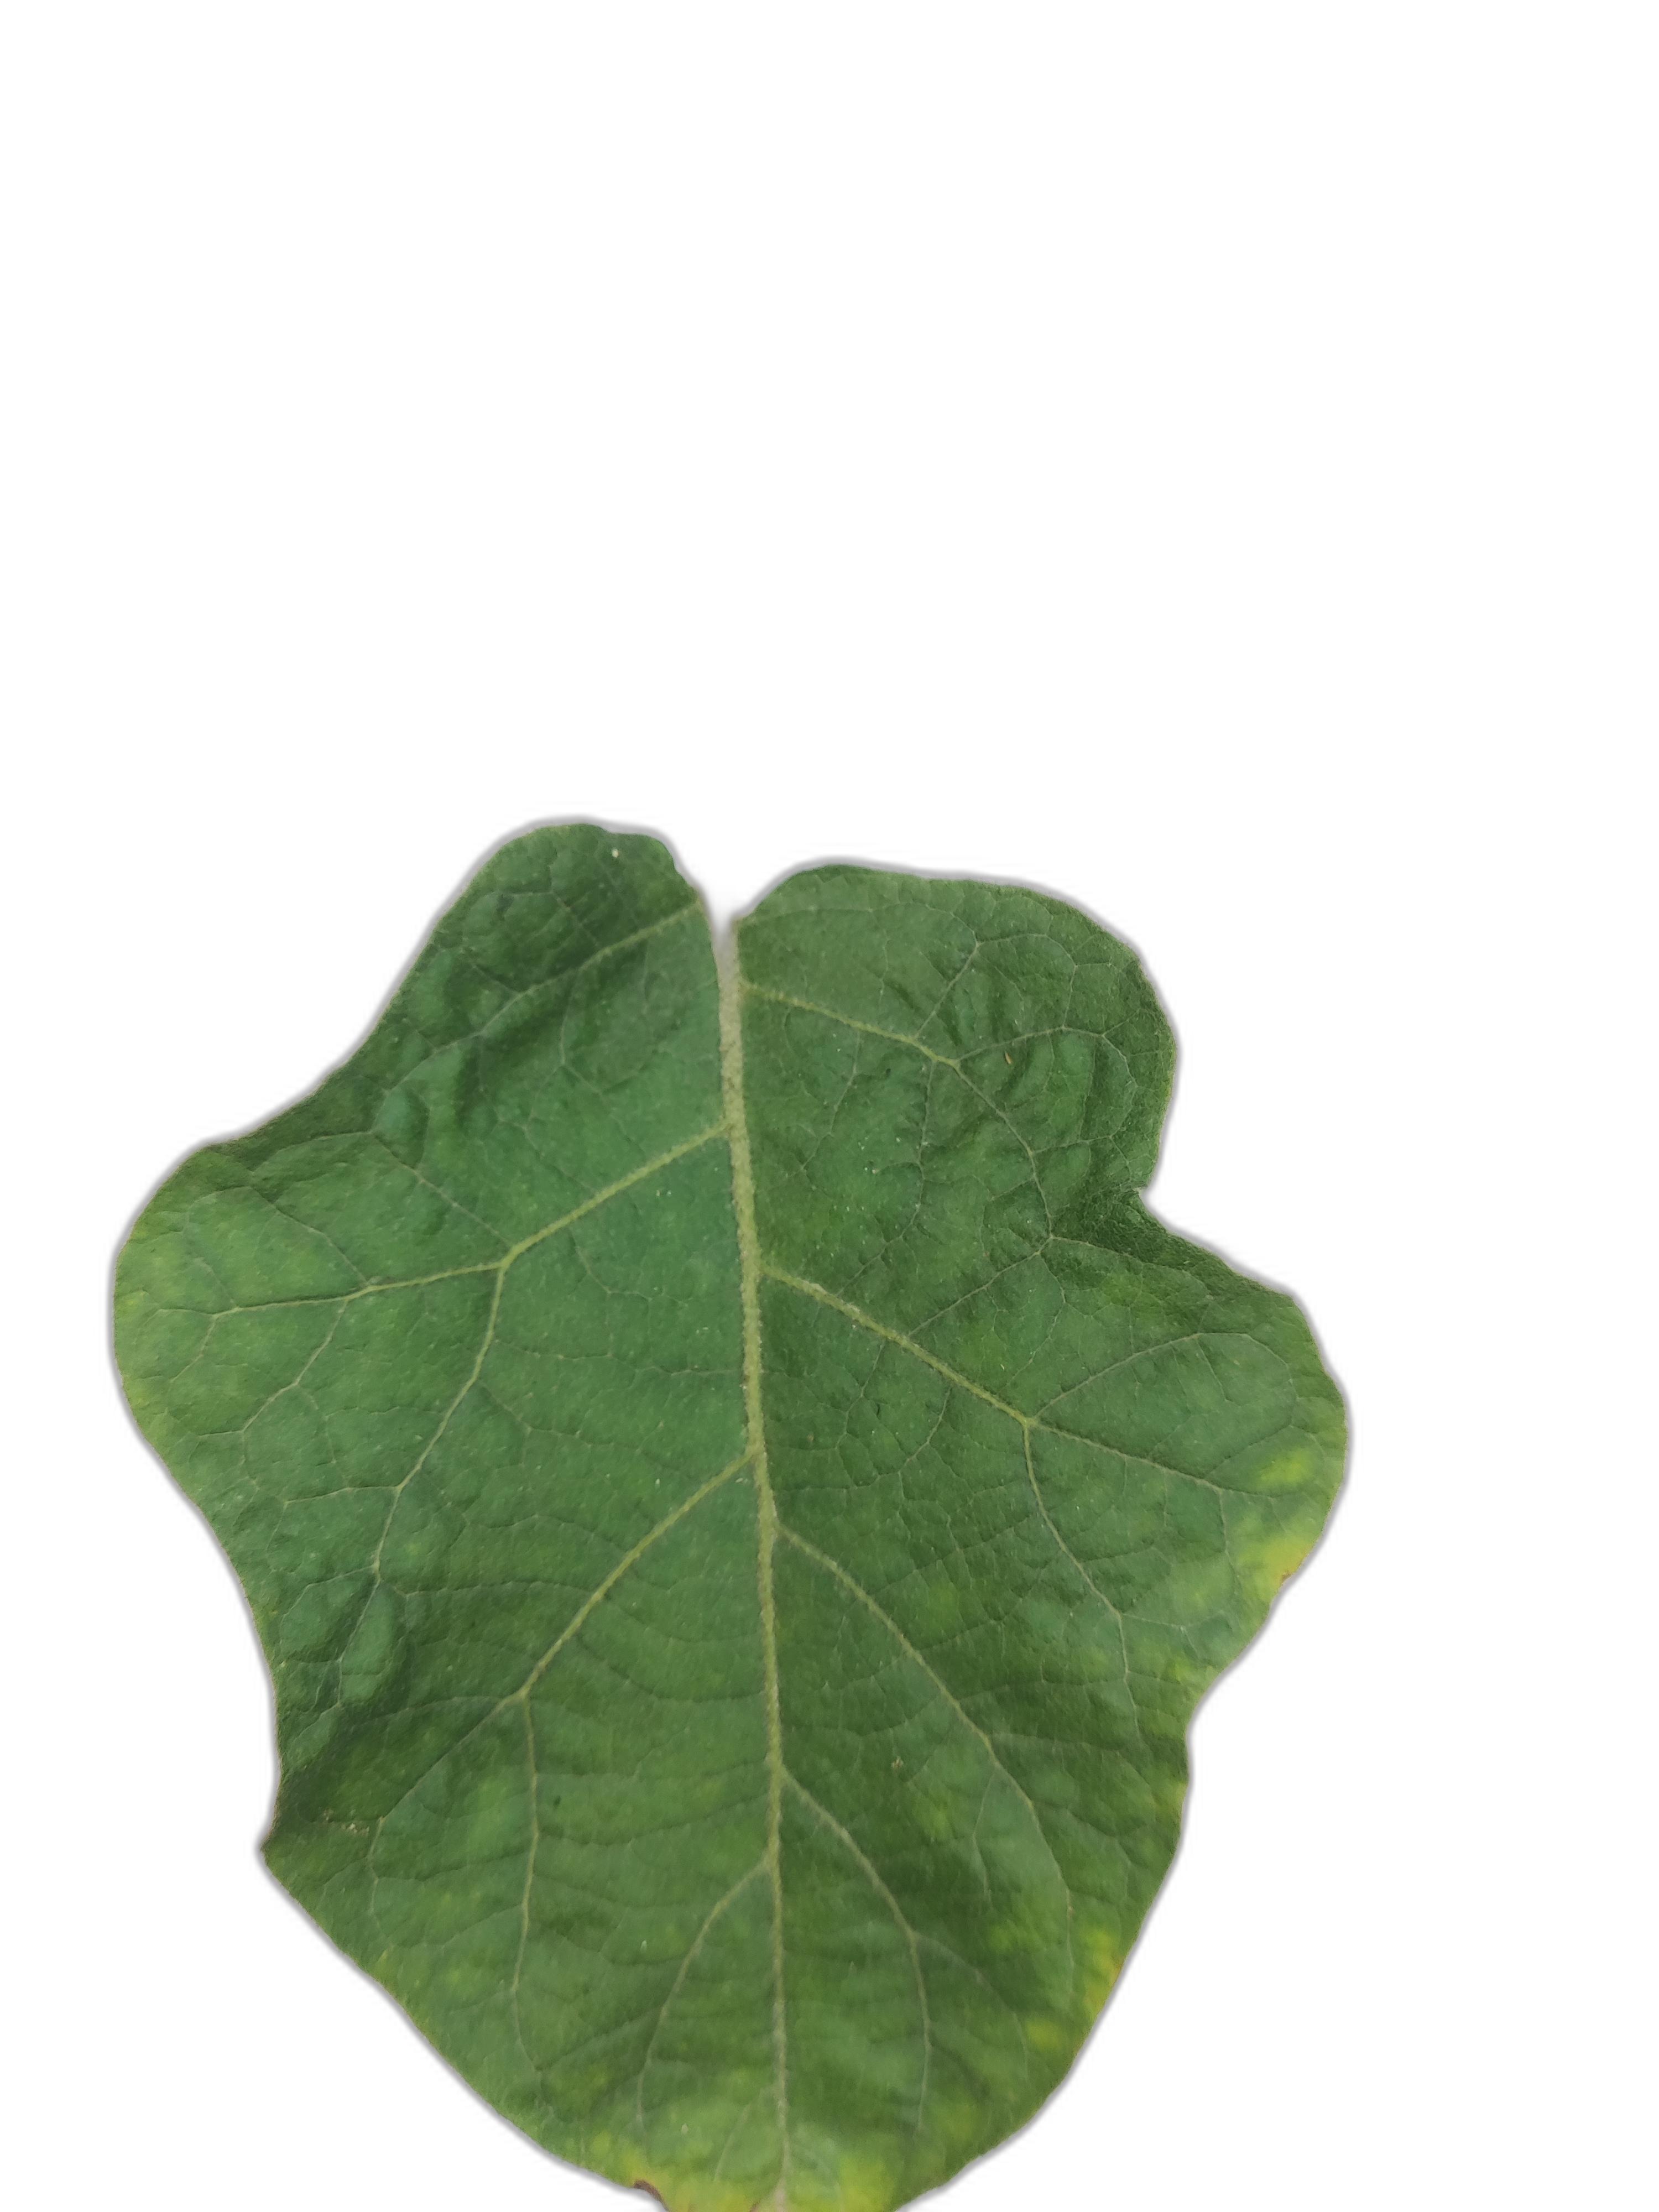
Label: Healthy Leaf